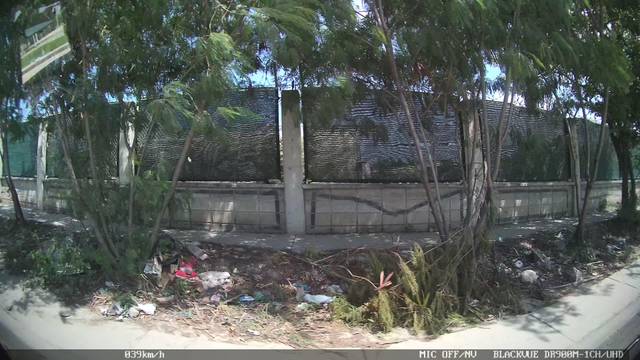
Region: Colombia
Coordinates: 10.913, -74.779